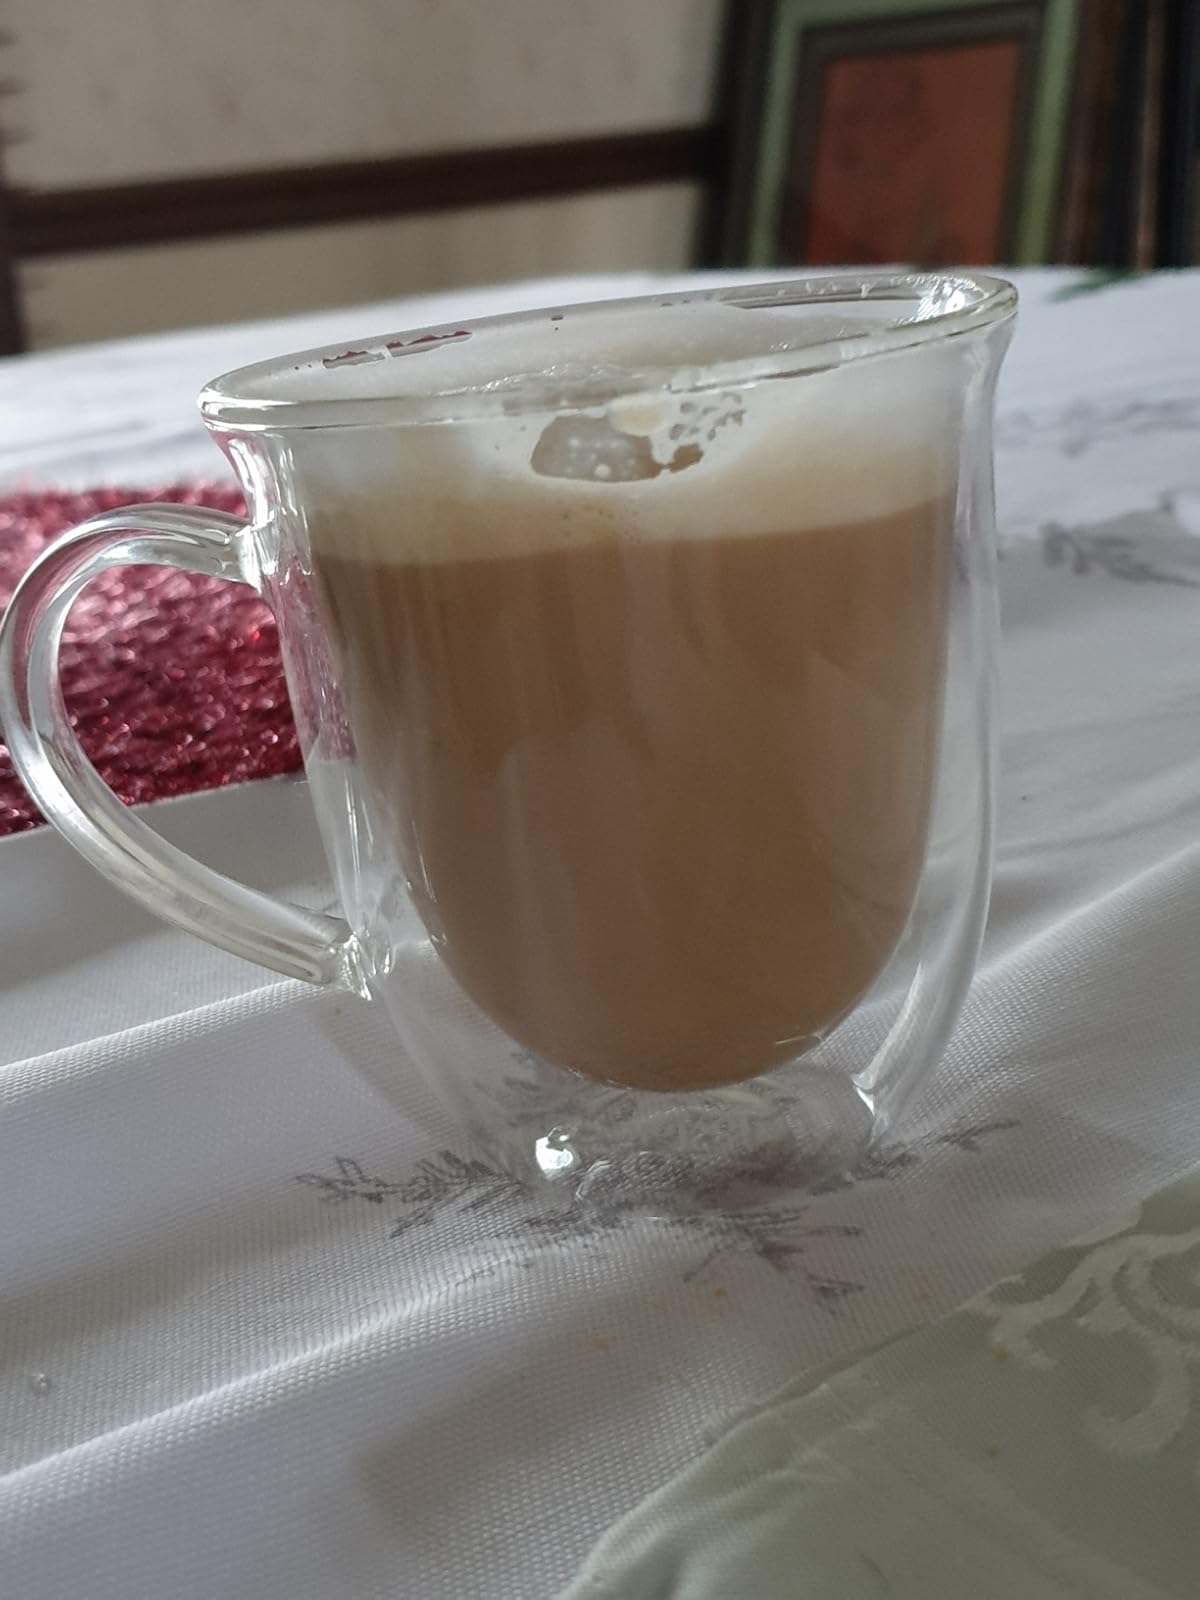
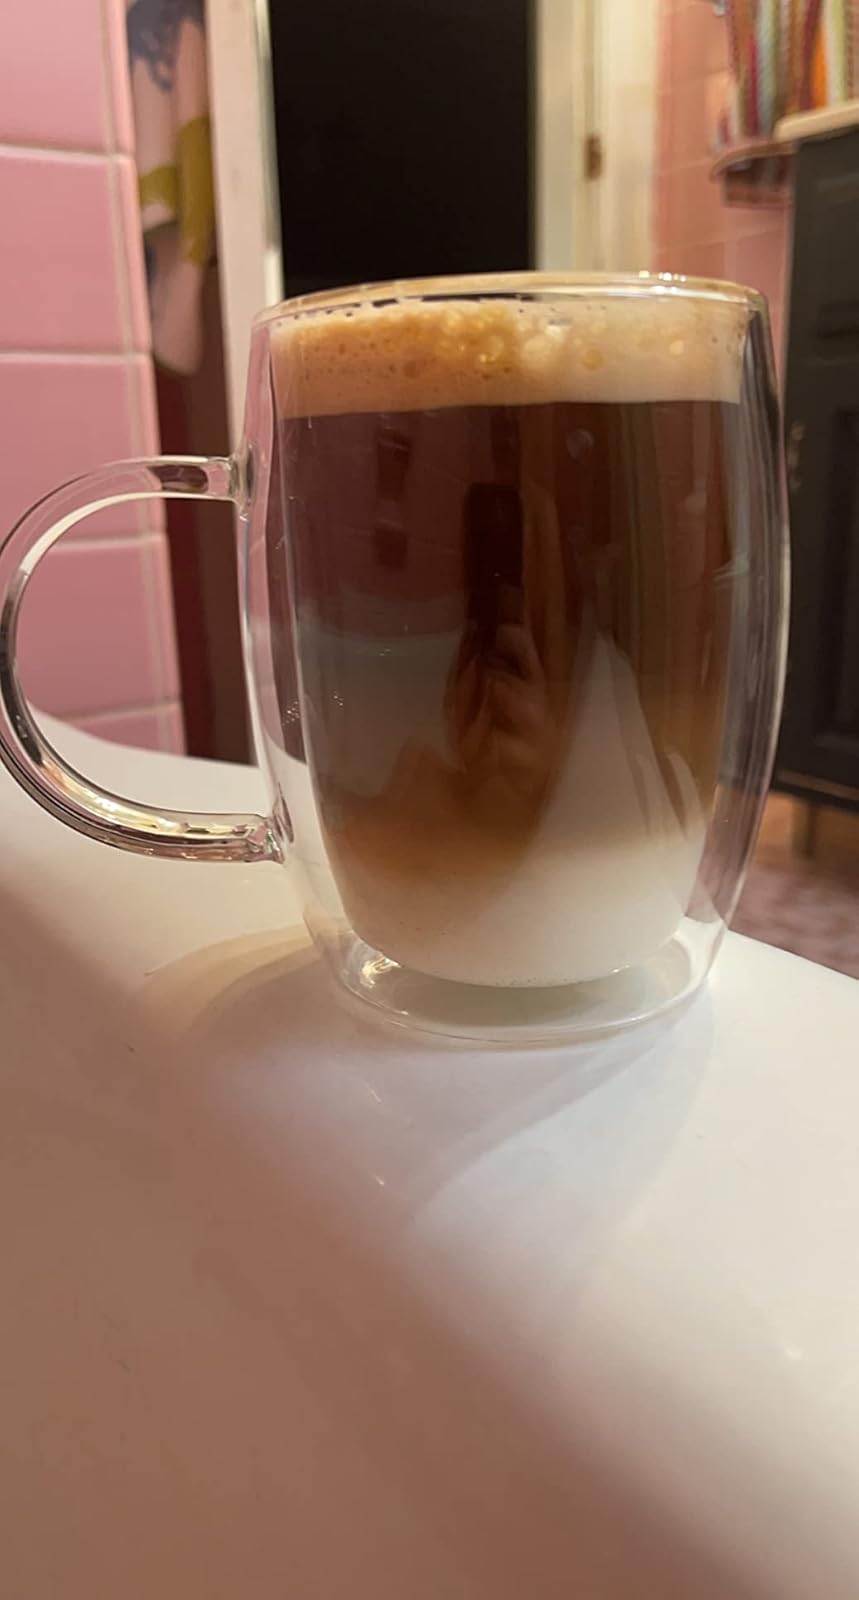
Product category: items_mug
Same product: no